Landscape photography

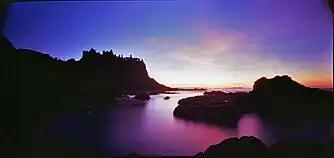
20 minute exposure with no lens (pinhole camera)

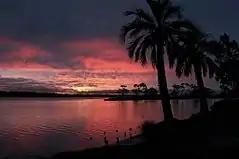
Use of light at sunset

For "wide open spaces", a wide-angle lens is generally the preferred lens, allowing a broad angle of view. However, medium-range to telephoto lenses can achieve satisfying imagery, as well, and can enable the capture of detailed scenery of smaller areas at greater distances. Telephoto lenses can also facilitate limited ranges of focus, to enable the photographer to emphasize a specific area, at a fairly specific distance, in sharp focus, with the foreground and background blurred (see: depth of field). A big difference between a wide-angles lens and a telephoto lens is the compression of the landscape; the wider the angle the more distance will appear between the foreground and background elements; however, a telephoto lens will make the same elements appear closer to each other. Other lenses that can help include the fisheye lens for extremely wide angles and dramatic effect, and the macro/micro lens for extreme close-up work. While variable-range zoom lenses are widely used, some landscape photographers prefer fixed-range prime lenses to provide higher clarity and quality in the image.